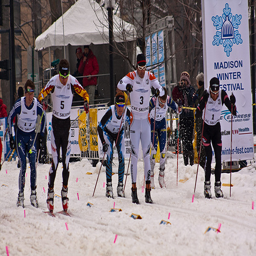
a bunch of people on skis ride through the snow
skiers wearing numbers lined up to take off
A group of skiiers going through the snow
A group of people skiing down a mountain, with a bunch numbers on their chest.
The cross country skiers are getting ready for the race.